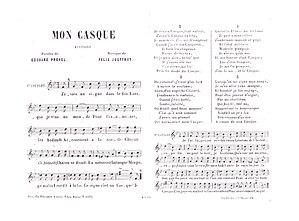
Paroles et musique de la chanson.
Félix François Jouffroi connu sous le pseudonyme de Félix Jouffroy, mort le 29 février 1904, est un compositeur français.